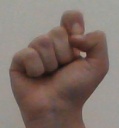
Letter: fa